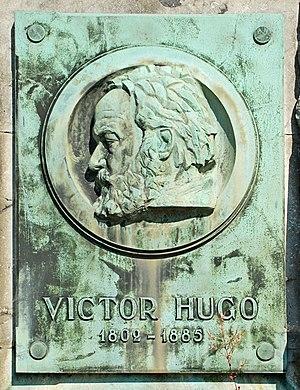
Belgique - Brabant wallon - Lasne - Colonne Victor Hugo
La Colonne Victor Hugo est un monument commémoratif situé en bordure du champ de bataille de Waterloo élevé en 1911-1912 pour célébrer le 50ᵉ anniversaire du séjour de Victor Hugo à Waterloo, en Belgique.